Pape Diakhaté

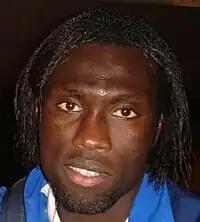
Diakhaté in 2008

Pape Malickou Diakhaté (born 21 June 1984) is a Senegalese former professional footballer who played as a central defender.